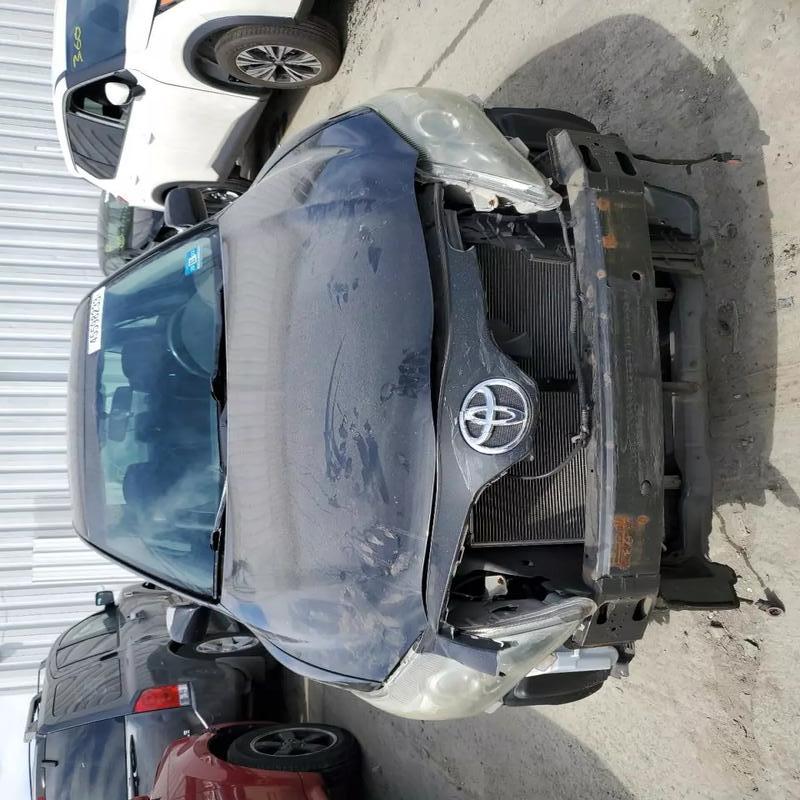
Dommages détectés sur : plaque d'immatriculation avant, pare-choc avant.
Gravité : majeur